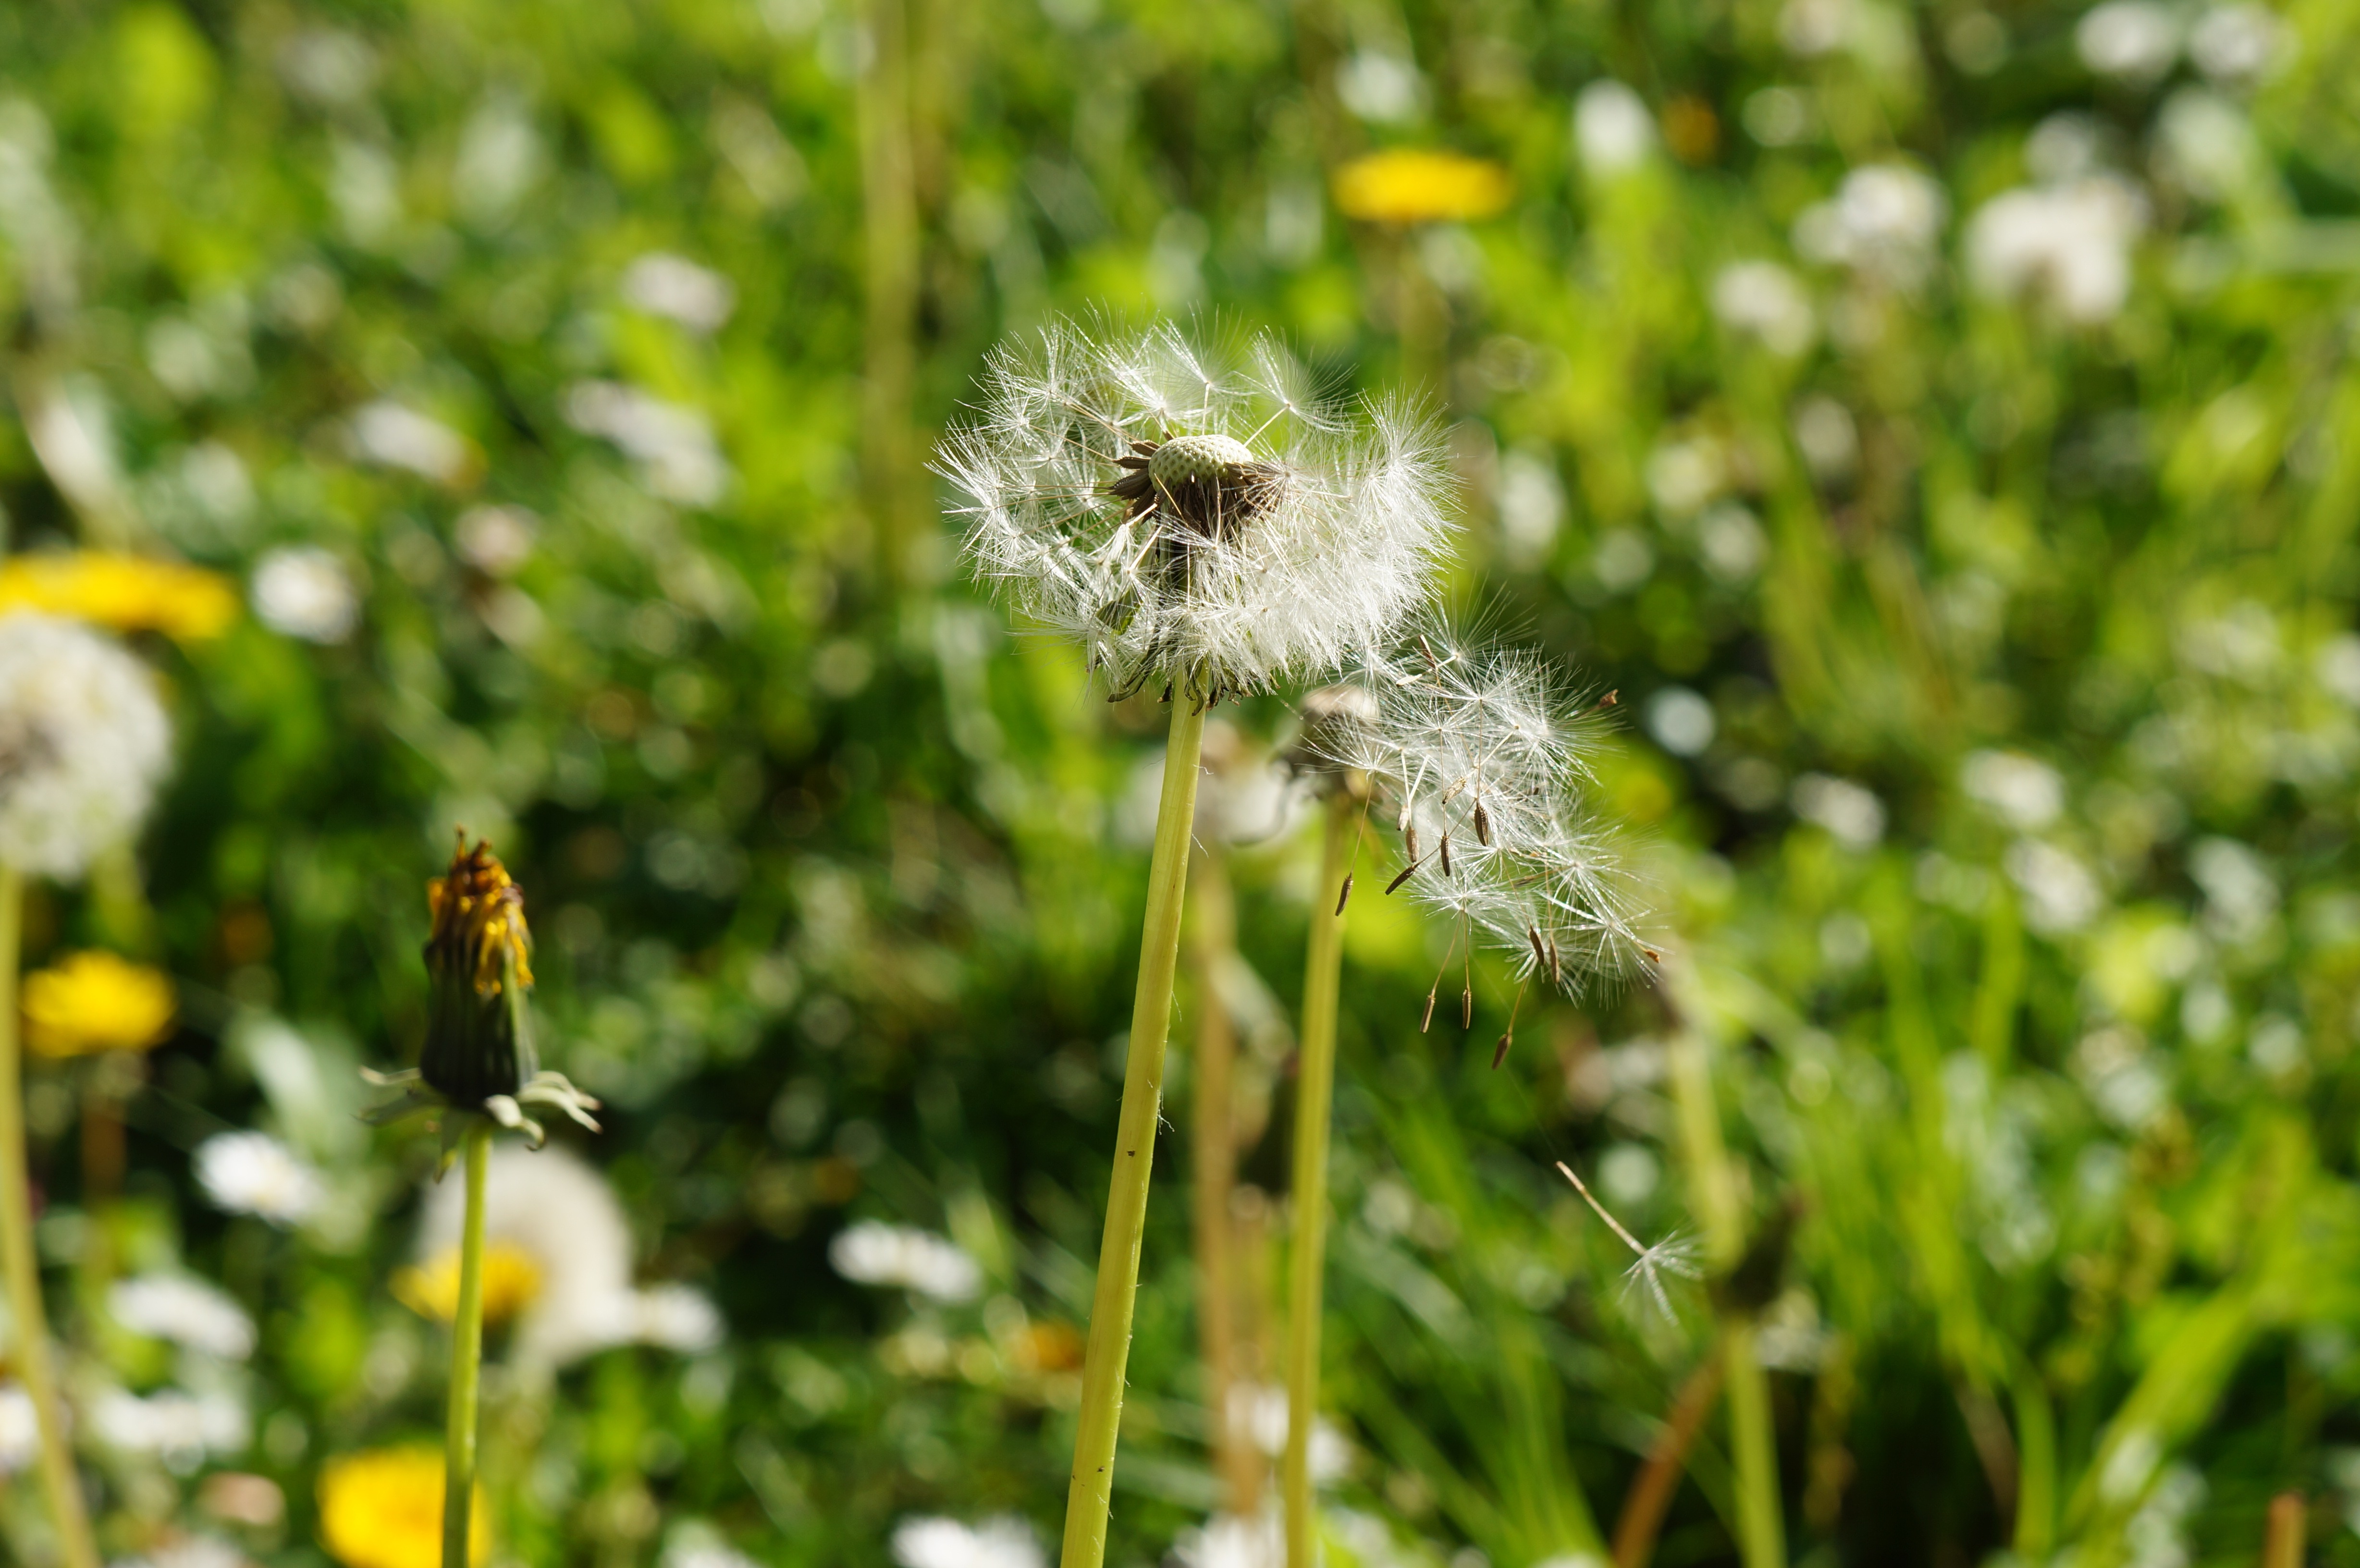
nature, grass, outdoor, blossom, growth, plant, field, lawn, meadow, dandelion, stem, leaf, seed, flower, bloom, floral, allergy, wildlife, wild, environment, pollen, pollination, green, fluffy, grow, natural, fresh, botany, agriculture, flora, botanical, fauna, life, wildflower, weed, outdoors, stamen, springtime, blow, bud, luck, ragweed, botanic, macro photography, flowering plant, fragility, hay fever, allergic, grass family, land plant